Cirquent calculus

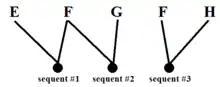
Cirquents can be thought of as collections of sequents with possibly shared elements

Cirquent calculus is a proof calculus that manipulates graph-style constructs termed "cirquents", as opposed to the traditional tree-style objects such as formulas or sequents. Cirquents come in a variety of forms, but they all share one main characteristic feature, making them different from the more traditional objects of syntactic manipulation. This feature is the ability to explicitly account for possible sharing of subcomponents between different components. For instance, it is possible to write an expression where two subexpressions "F" and "E", while neither one is a subexpression of the other, still have a common occurrence of a subexpression "G" (as opposed to having two different occurrences of "G", one in "F" and one in "E").